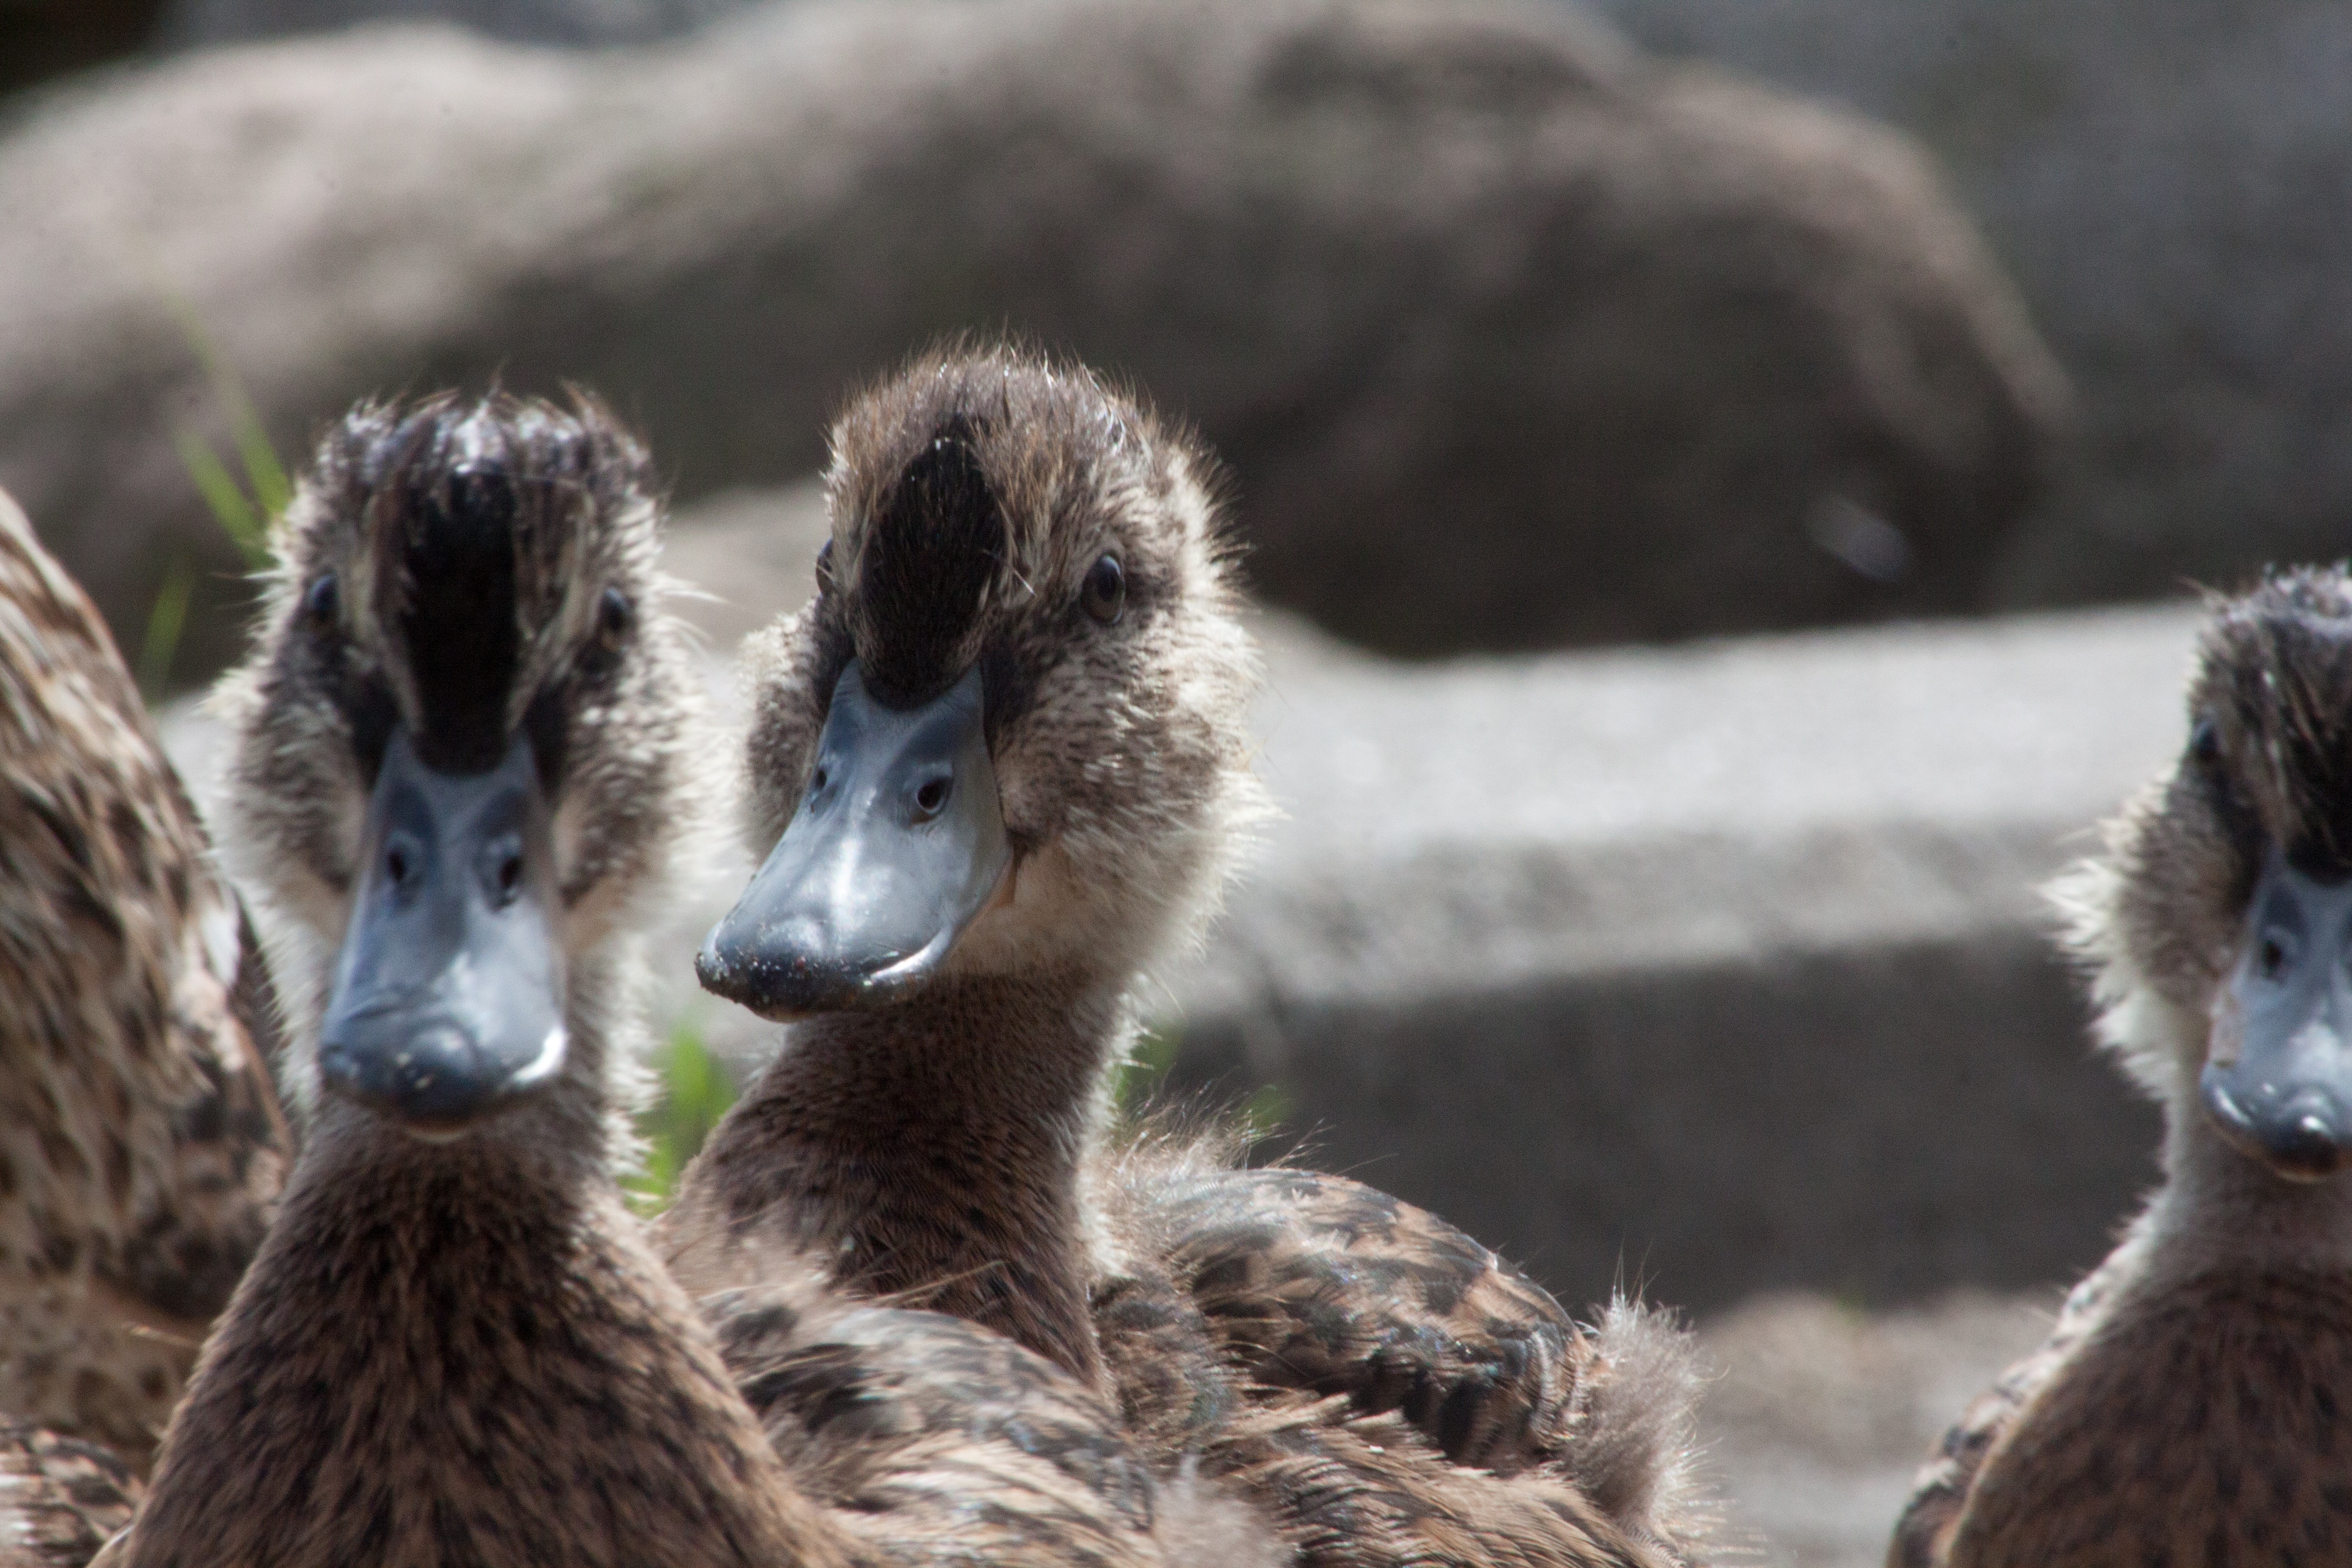
nature, bird, wildlife, beak, fauna, poultry, duck, emu, animals, vertebrate, waterfowl, chicks, water bird, ducks geese and swans